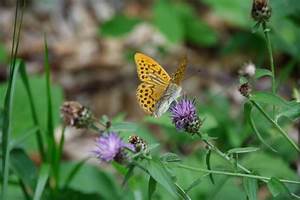
Label: farfalla